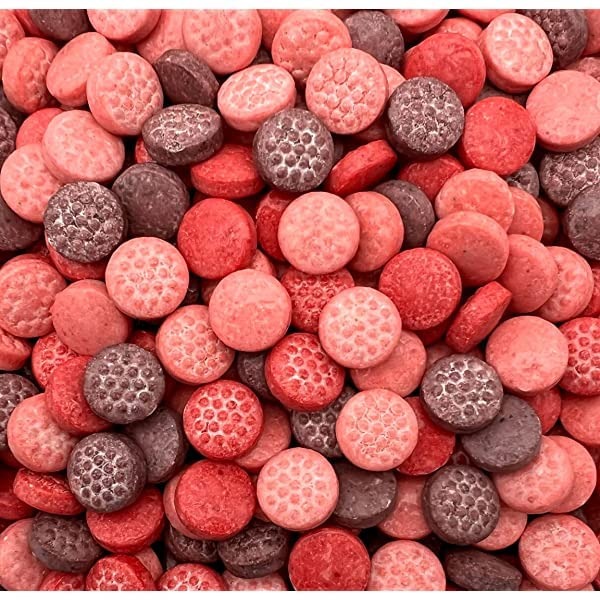
Item Name: Candy Retailer Razzles Berry Mix 1 Lb
Bullet Point 1: Is it candy?
Bullet Point 2: Is it gum?
Bullet Point 3: No it's both!
Bullet Point 4: Candy coated Blueberry, Raspberry and Strawberry flavors. Nostalgic candy at its best.
Product Description: Is it candy? Is it gum? No it's both! Candy coated Blueberry, Raspberry and Strawberry flavors. Nostalgic candy at its best.
Value: 16.0
Unit: Ounce

Price: 15.95